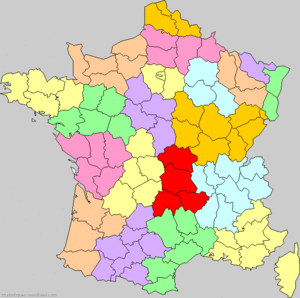
France - Préfectures régionales Etat français 1941. Source
Devant les bouleversements de la Seconde Guerre mondiale, et notamment l’Occupation, un nouveau cadre émerge, les régions.
En France, une région est une collectivité territoriale issue de la décentralisation, dotée de la personnalité juridique et d'une liberté d'administration, ainsi qu'une division administrative du territoire et des services déconcentrés de l'État. Les régions sont régies par le titre XII de la Constitution de 1958 et la quatrième partie du code général des collectivités territoriales.
L'histoire de Poitou-Charentes commence avec la création des régions, sous le régime de Vichy. La région comprend alors cinq départements, incluant la Vendée. Supprimées à la Libération, les régions renaissent en 1956 sous la forme de circonscriptions de programmes d'actions régionales. La région Poitou-Charentes est alors constituée de quatre départements. Le 1ᵉʳ janvier 2016, la région fusionne avec ses voisines l'Aquitaine et le Limousin pour former la région Nouvelle-Aquitaine.
L'Auvergne est une ancienne région administrative française qui regroupait les quatre départements de l'Allier, du Cantal, de la Haute-Loire et du Puy-de-Dôme. Préfecture régionale en 1941, circonscription d'action régionale en 1960, elle a eu le statut de collectivité territoriale entre 1982 et 2015. Sa préfecture et le siège du conseil régional était Clermont-Ferrand.
Auvergne-Rhône-Alpes est une région administrative française. Située dans la partie centrale et orientale du sud de la France, elle a été créée par la réforme territoriale de 2015. Mise en place après les élections régionales de décembre 2015, elle regroupe les anciennes régions Auvergne et Rhône-Alpes. Elle se compose de 12 départements et d'une métropole à statut de collectivité territoriale, s'étend sur 69 711 km² et compte 7 877 698 habitants en 2015. Lyon est le chef-lieu de la région.